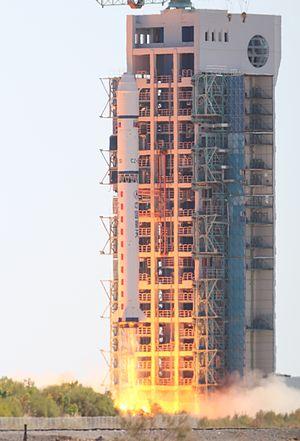
La Longue Marche 2, également appelée Chang Zheng 2 est à la fois une famille de lanceurs spatiaux appartenant à la série des Longue Marche, et un lanceur de cette même famille, développé par la République Populaire de Chine dans les années 70 à partir du missile balistique intercontinental Dong Feng 5. Le premier lancement remonte à 1975, date à laquelle le lanceur devient le deuxième du pays, après la Longue Marche 1. Durant ses premières années de vol, elle est exploitée en parallèle du lanceur Tempête 1 pour des raisons politiques, et sert à l'envoi des satellites d'observation FSW. Plusieurs versions améliorées verront le jour, avec tout d'abord la CZ-2C, destinée originellement à l'envoi du vaisseau habité Shuguang, puis qui se contentera de l'envoi de satellites ordinaires. La CZ-2D est elle une Longue Marche 4 dépourvue de troisième étage, et fut initialement développée pour le lancement de la nouvelle génération, plus lourde, de satellites FSW.
Le programme spatial de la République populaire de Chine a accompagné l'essor économique très rapide du pays durant les années 1990. La Chine dispose désormais d'une famille de lanceurs complète, les lanceurs Longue marche, et a mis sur pied des programmes couvrant l'ensemble de l'activité spatiale : satellites de télécommunications, d'observation de la Terre, météorologiques, navigation, satellites de reconnaissance militaire. Elle a lancé par ailleurs un programme spatial habité qui s'est traduit par un premier vol habité en 2003 et la mise en orbite d'un embryon de station spatiale, Tiangong 1 en 2011. La Chine a un plan de développement ambitieux qui comprend à court terme la réalisation d'une station spatiale en orbite basse, l'envoi de robots à la surface de la Lune ainsi que le développement d'une nouvelle famille de lanceurs développée à partir de composants mis au point pour son premier lanceur lourd Longue Marche 5 dont le premier vol a eu lieu le 3 novembre 2016.
La base de lancement de Jiuquan, connue également sous de nom de base 20 ou "20ᵉ base de test et d'entrainement de l'armée populaire de libération", est le premier et le plus important des sites chinois utilisé pour les lancements dans l'espace. Il est situé dans la région autonome chinoise de Mongolie-Intérieure dans le désert de Gobi. Il est créé en octobre 1958 pour tester les missiles balistiques à moyenne et longue portée développés à l'époque par la Chine. Le premier satellite chinois Dong Fang Hong I est lancé depuis ce site. Juiquan dispose en 2016 de deux complexes de lancement. Le premier est utilisé pour l'envoi dans l'espace des missions du programme spatial habité chinois notamment des vaisseaux Shenzhou emportant les équipages. Le second permet de placer en orbite des satellites de reconnaissance et des satellites d'observation de la Terre.